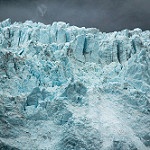
Label: glacier